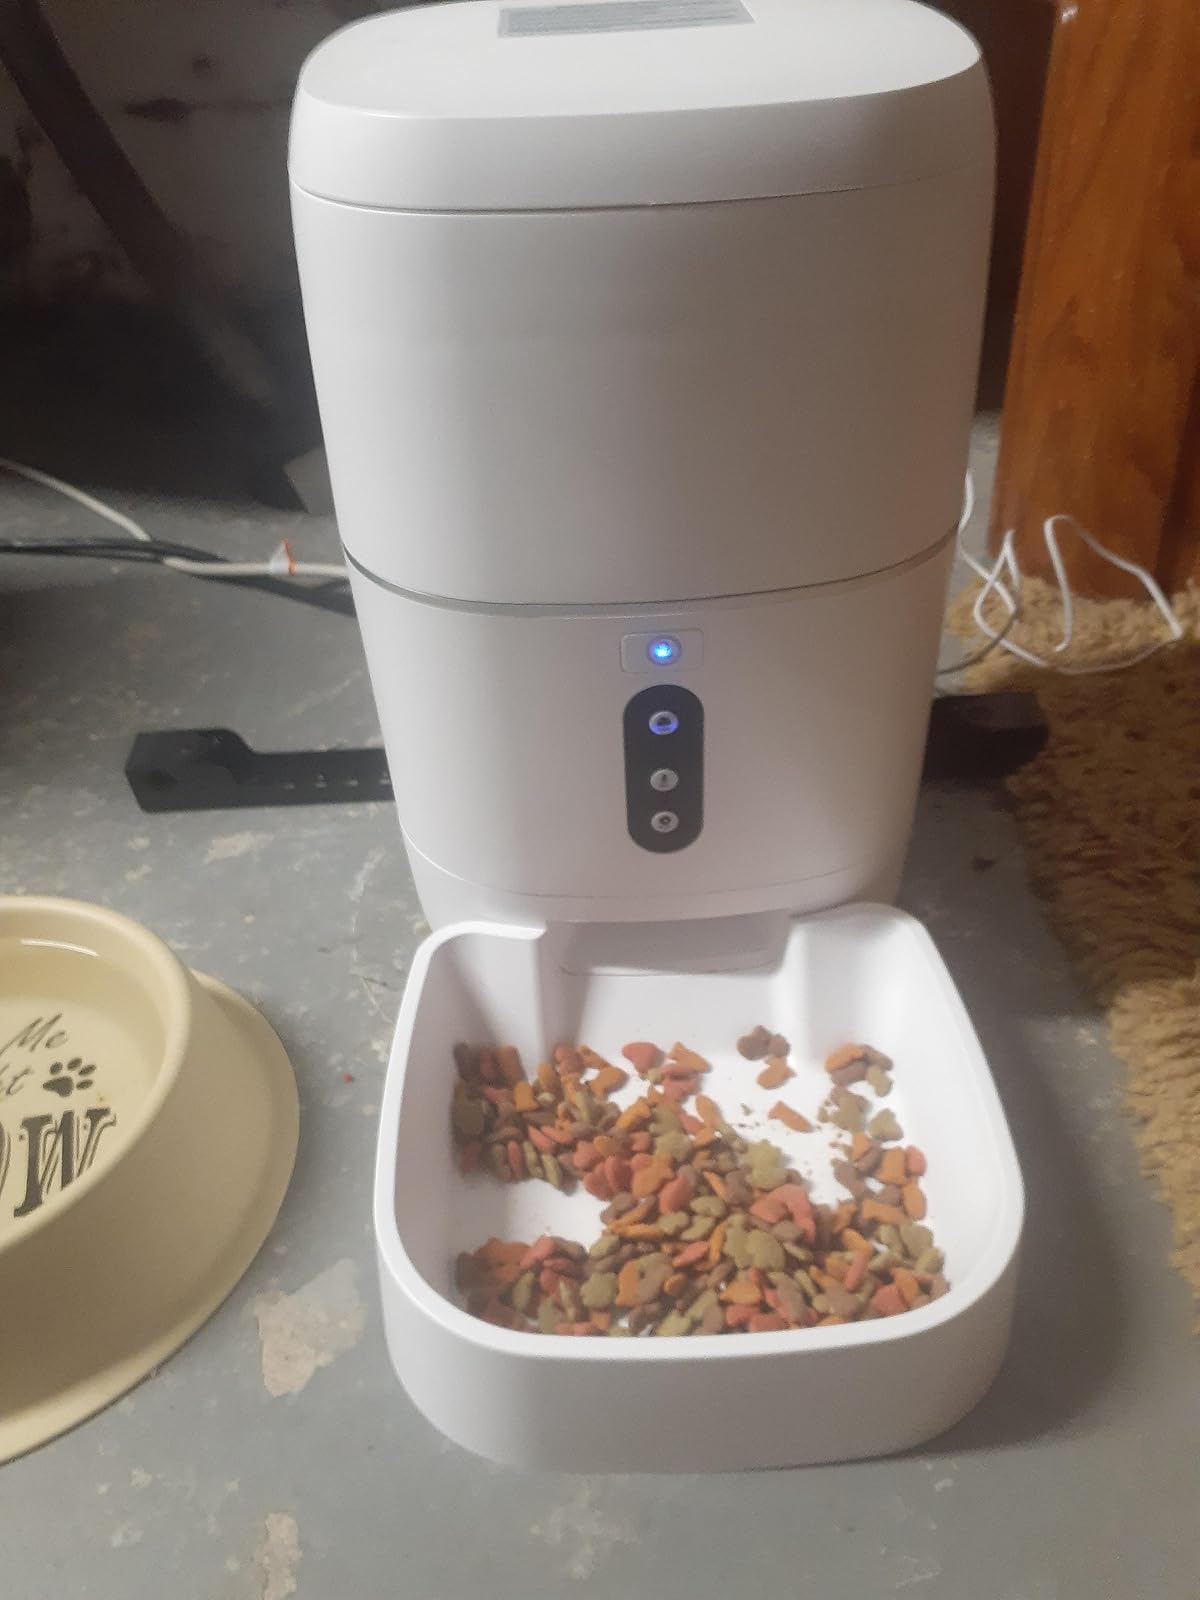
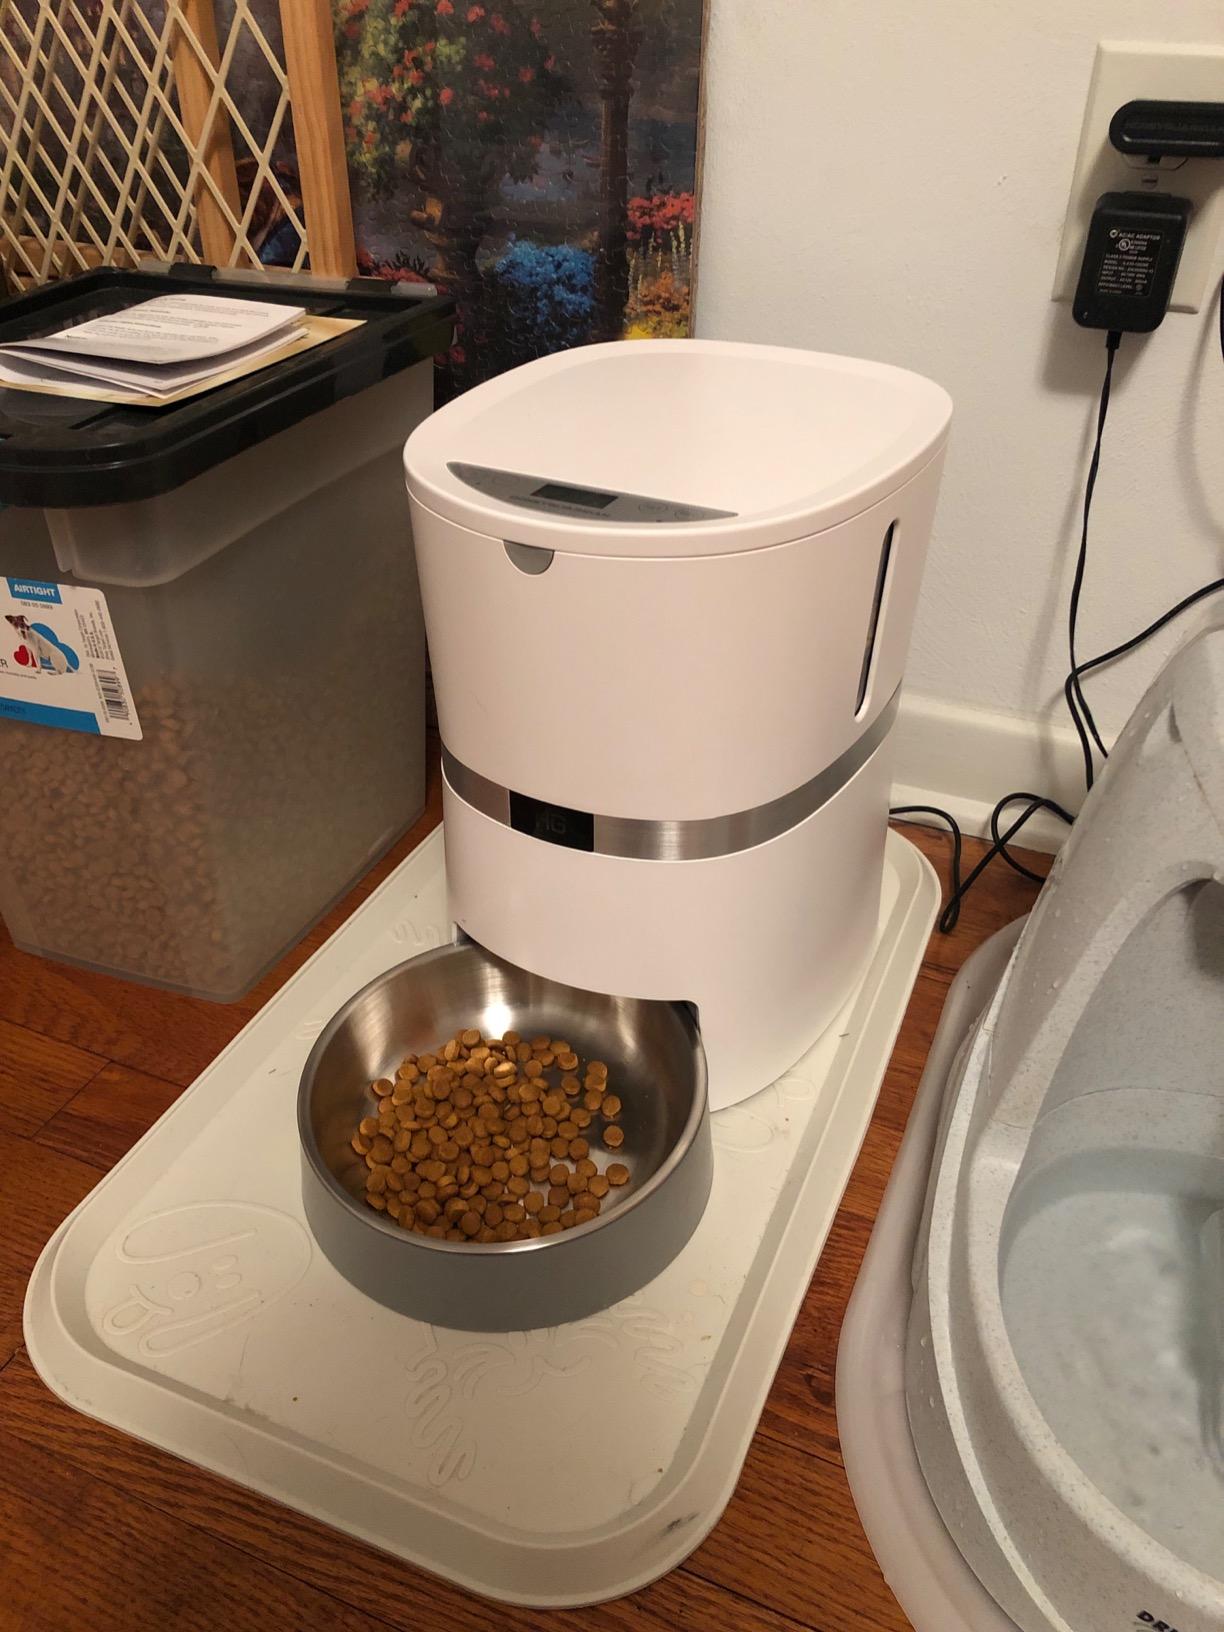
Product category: items_feeder
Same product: no